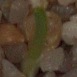
Label: common_wheat